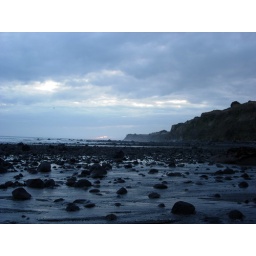
View from Black Sand Beach one of the many black sand beaches around New Plymouth